Cyclotide

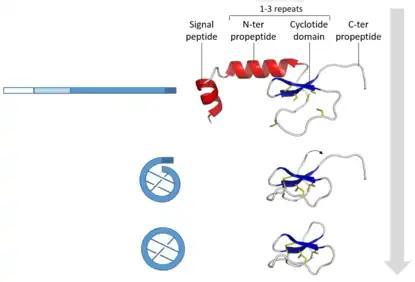
The cyclotide precursor is comprised a hydrophobic Signal peptide that targets the precursor to the Endoplasmic Reticulum (ER), an N-terminal propeptide that then targets it to the vacuole, a cyclotide domain and a final C-terminal propeptide necessary for cyclisation.The cyclotide domain folds in the ER, after which it is trafficked to the vacuole and the cyclotide domain is cyclised by an asperginyl endopeptidase.

Plants are a rich source of ribosomally-synthesised and post-translationally modified cyclic peptides. Among these, the cyclotides are gene-coded products generated via processing of a larger precursor protein. The gene for the first such precursor is "Oak1" (Oldenlandia affinis kalata clone number 1), which was shown to be responsible for the synthesis of kalata B1. The generic configuration of the precursor protein consists of an endoplasmic reticulum signal sequence, a non-conserved pro-region, a highly conserved region known as the N-terminal repeat (NTR), the mature cyclotide domain and finally a short hydrophobic C-terminal tail. The cyclotide domain may contain either one cyclotide sequence, as in the case of "Oak1", or multiple copies separated by additional NTR sequences as seen for "Oak2" and "Oak4". In precursor proteins containing multiple cyclotide domains these can either be all identical sequences, as is the case for "Oak4", or they can be different cyclotides as in "Oak2" which contains sequences corresponding to kalata B3 and B6.